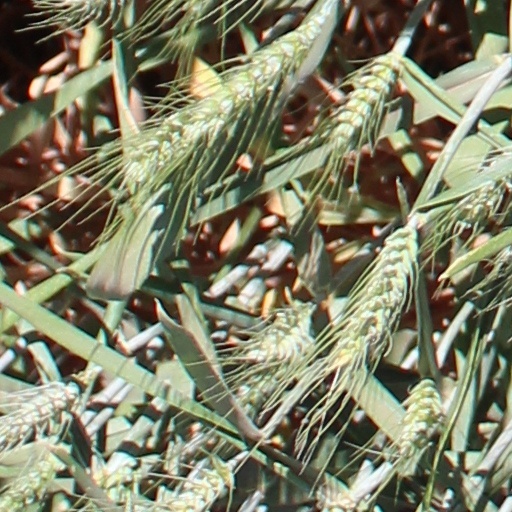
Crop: wheat